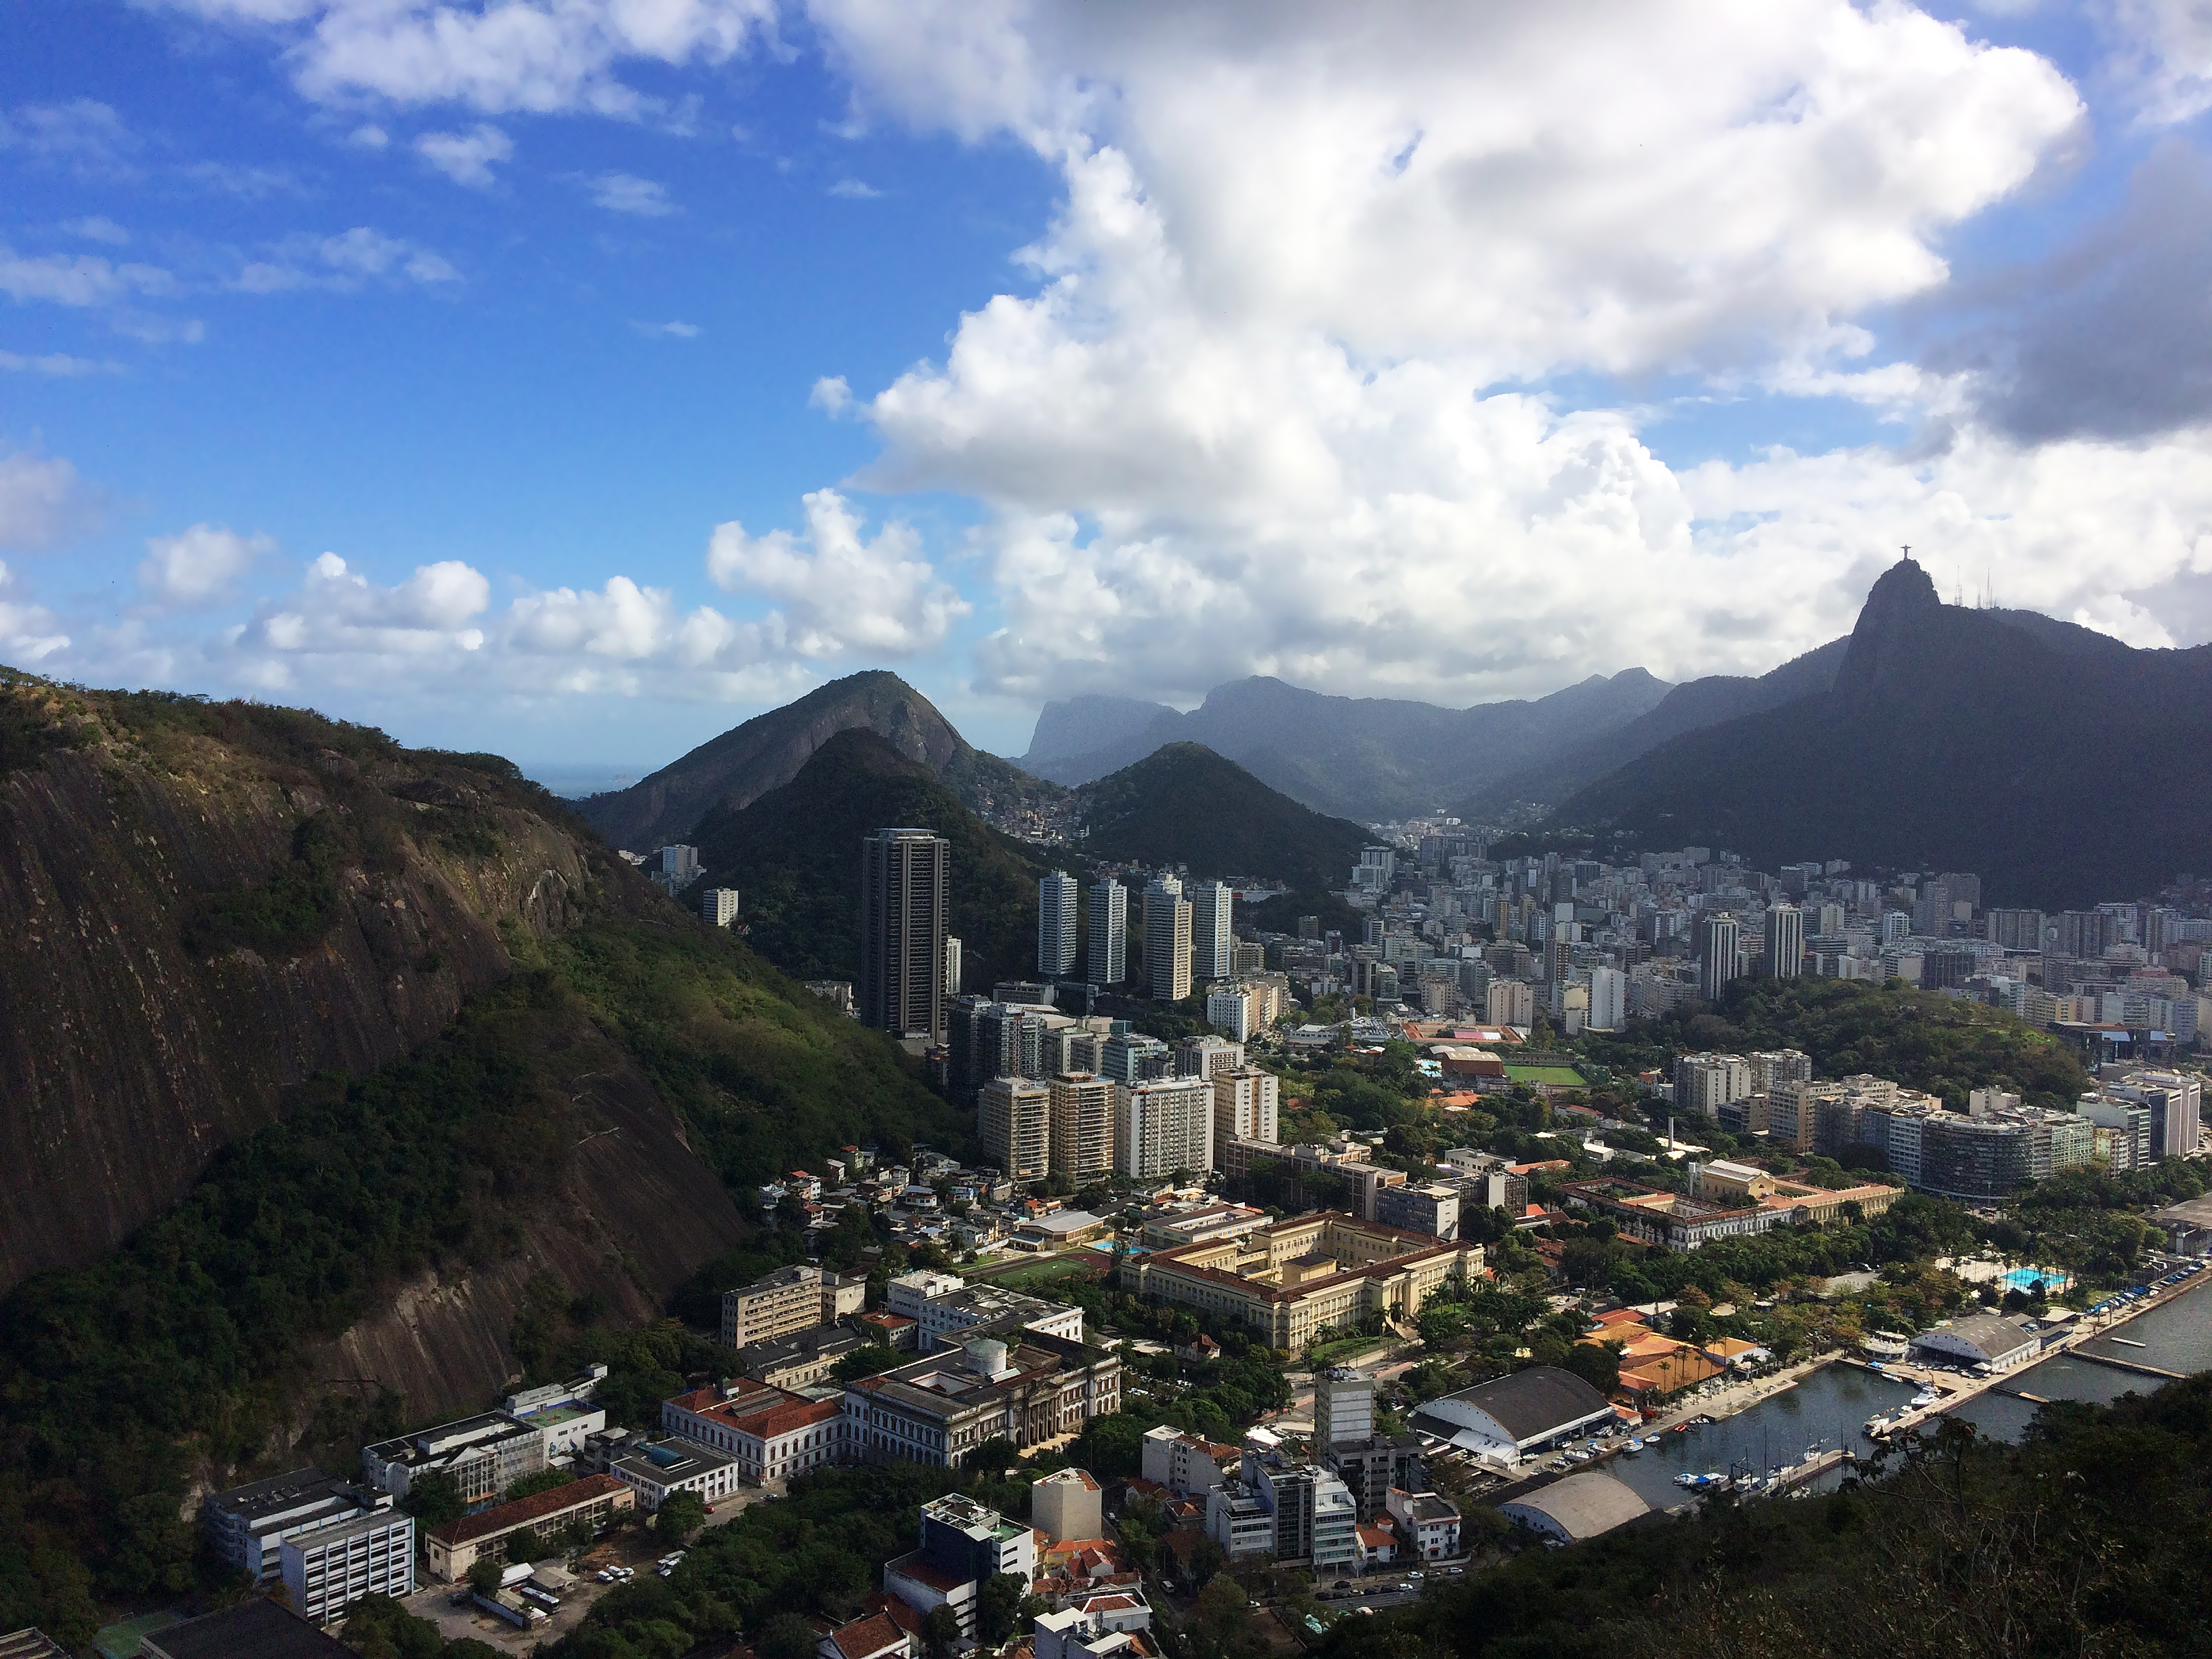
landscape, mountain, hill, town, view, valley, mountain range, cityscape, panorama, travel, village, scenic, america, fjord, tourism, loaf, south, de, sugar, mountains, alps, latin, rio, brasil, brazil, cityscapes, skylines, pao, acucar, janeiro, aerial photography, geographical feature, human settlement, mountainous landforms